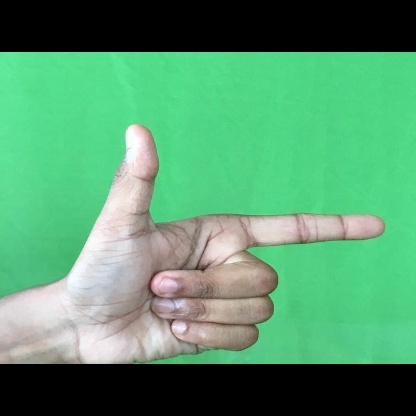
Mudra: Chandrakala